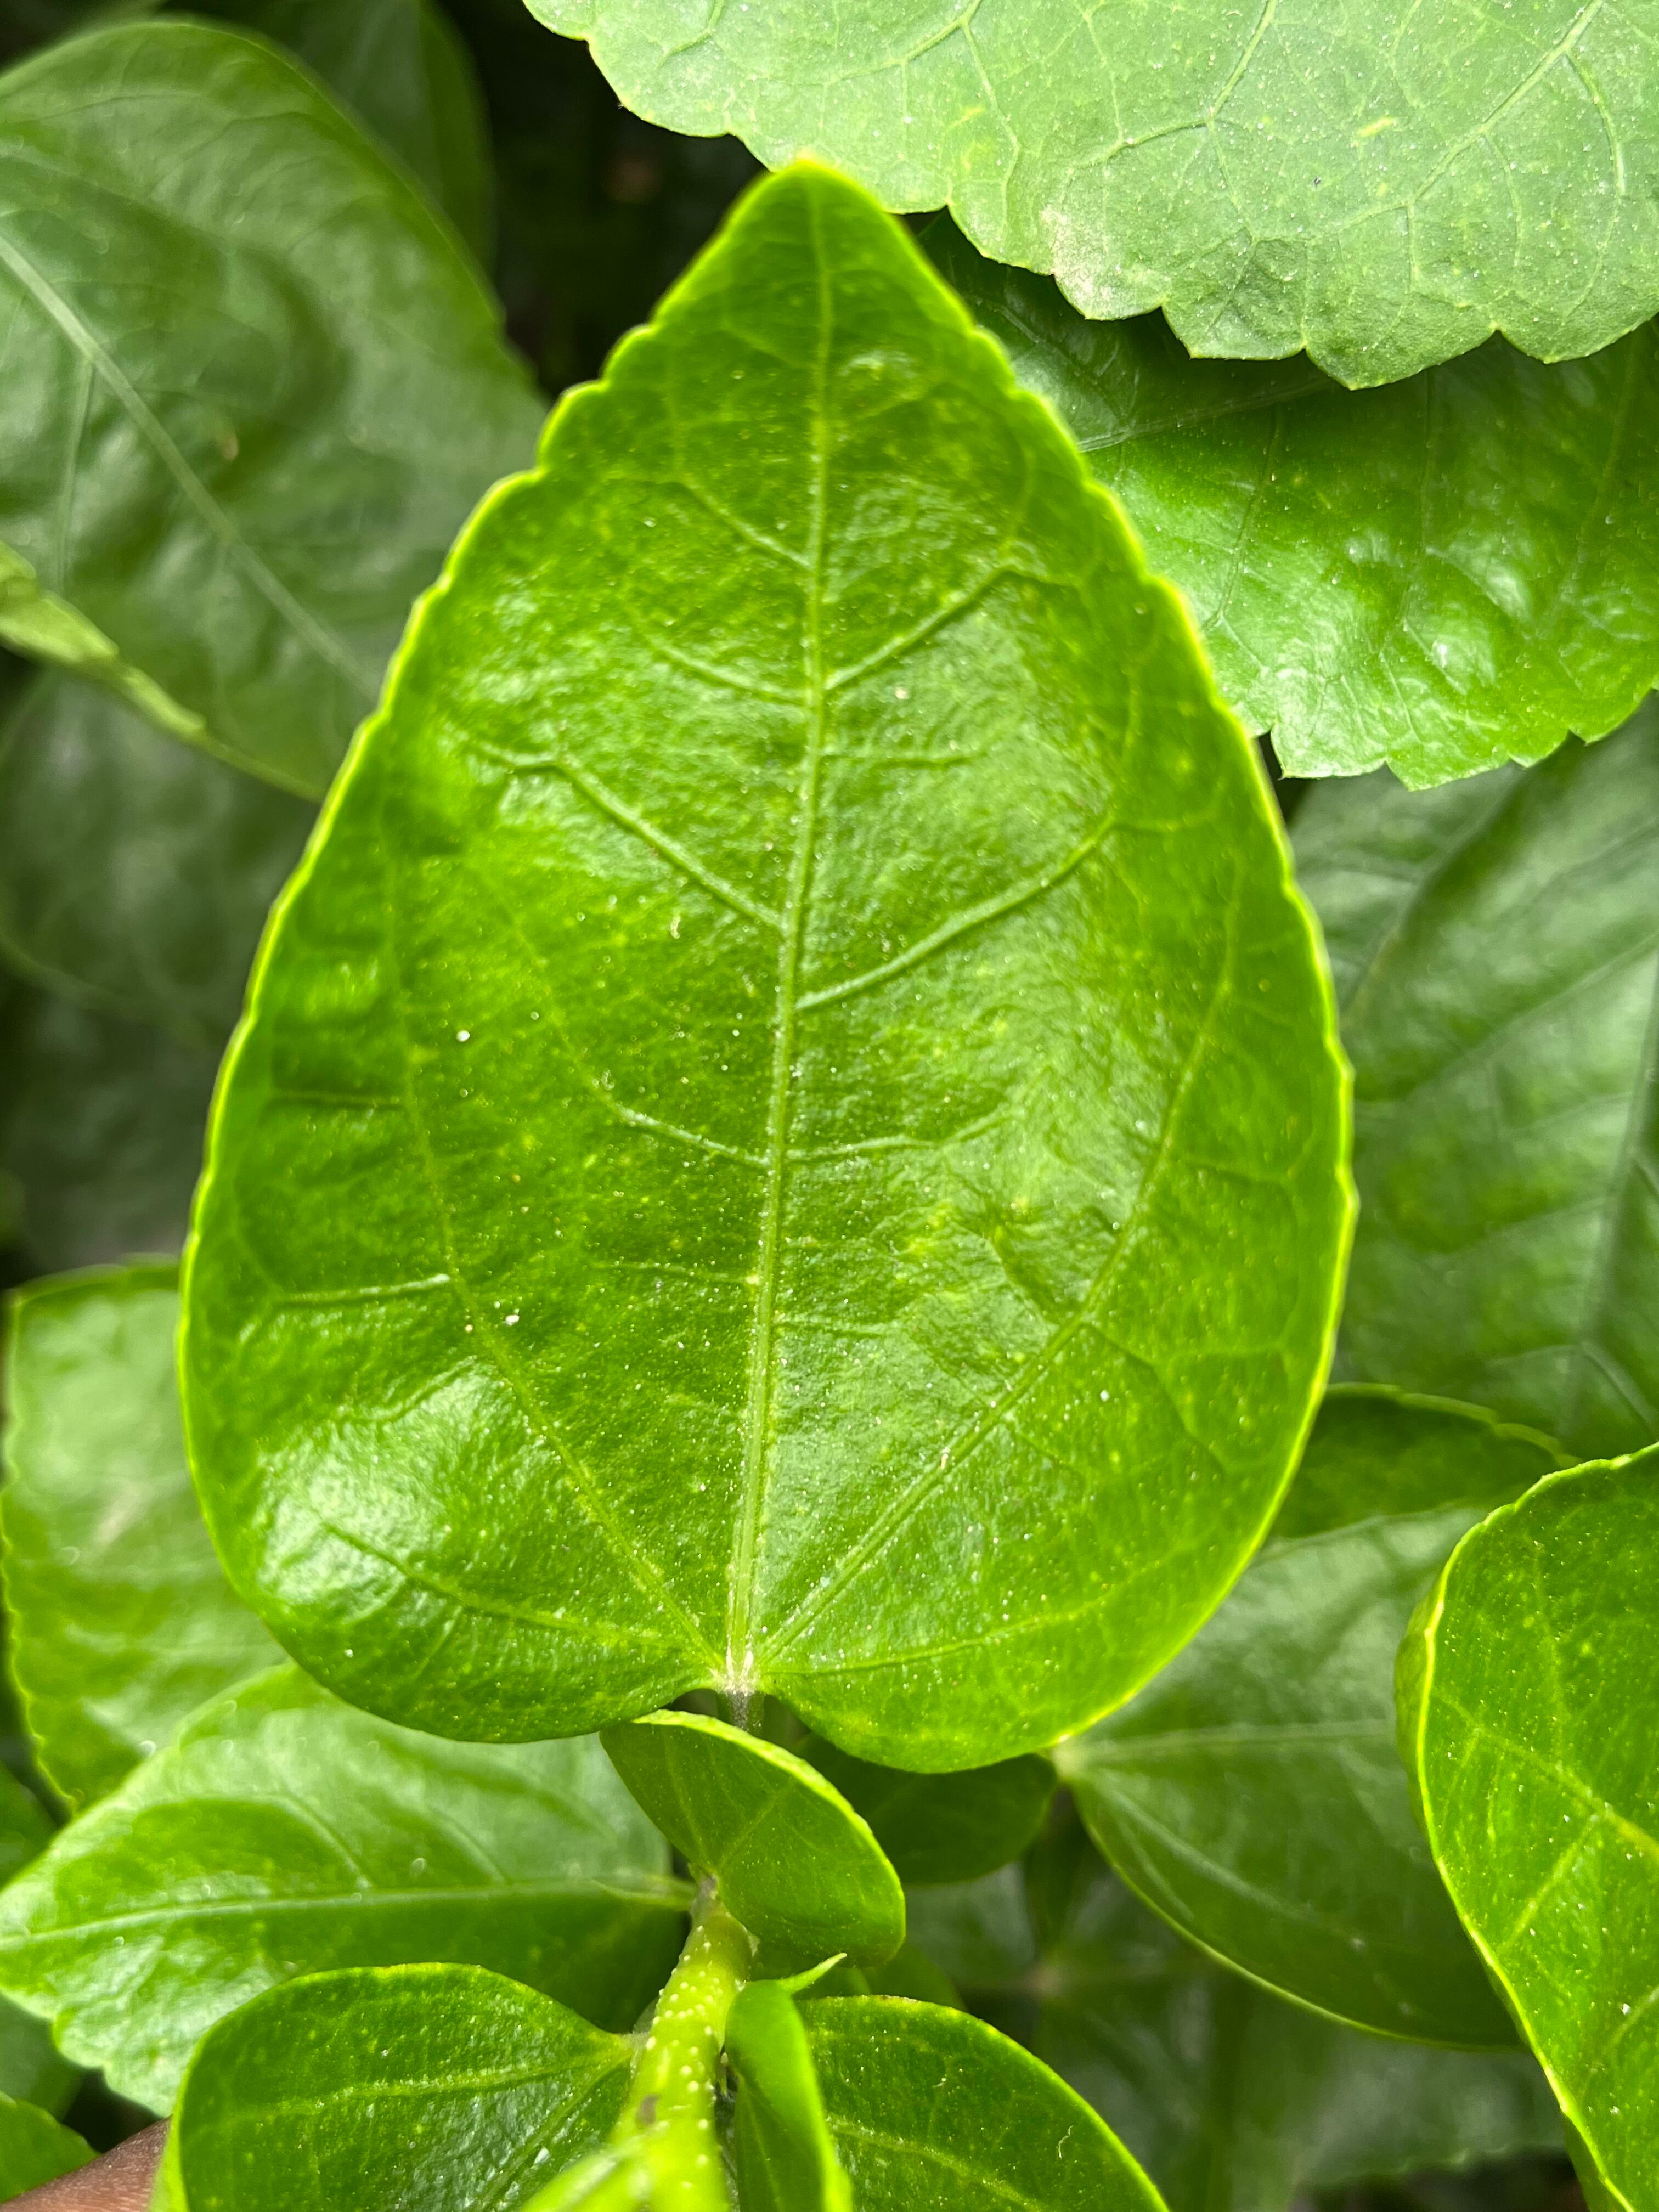
Plant species: hibiscus-rosa-sinensis